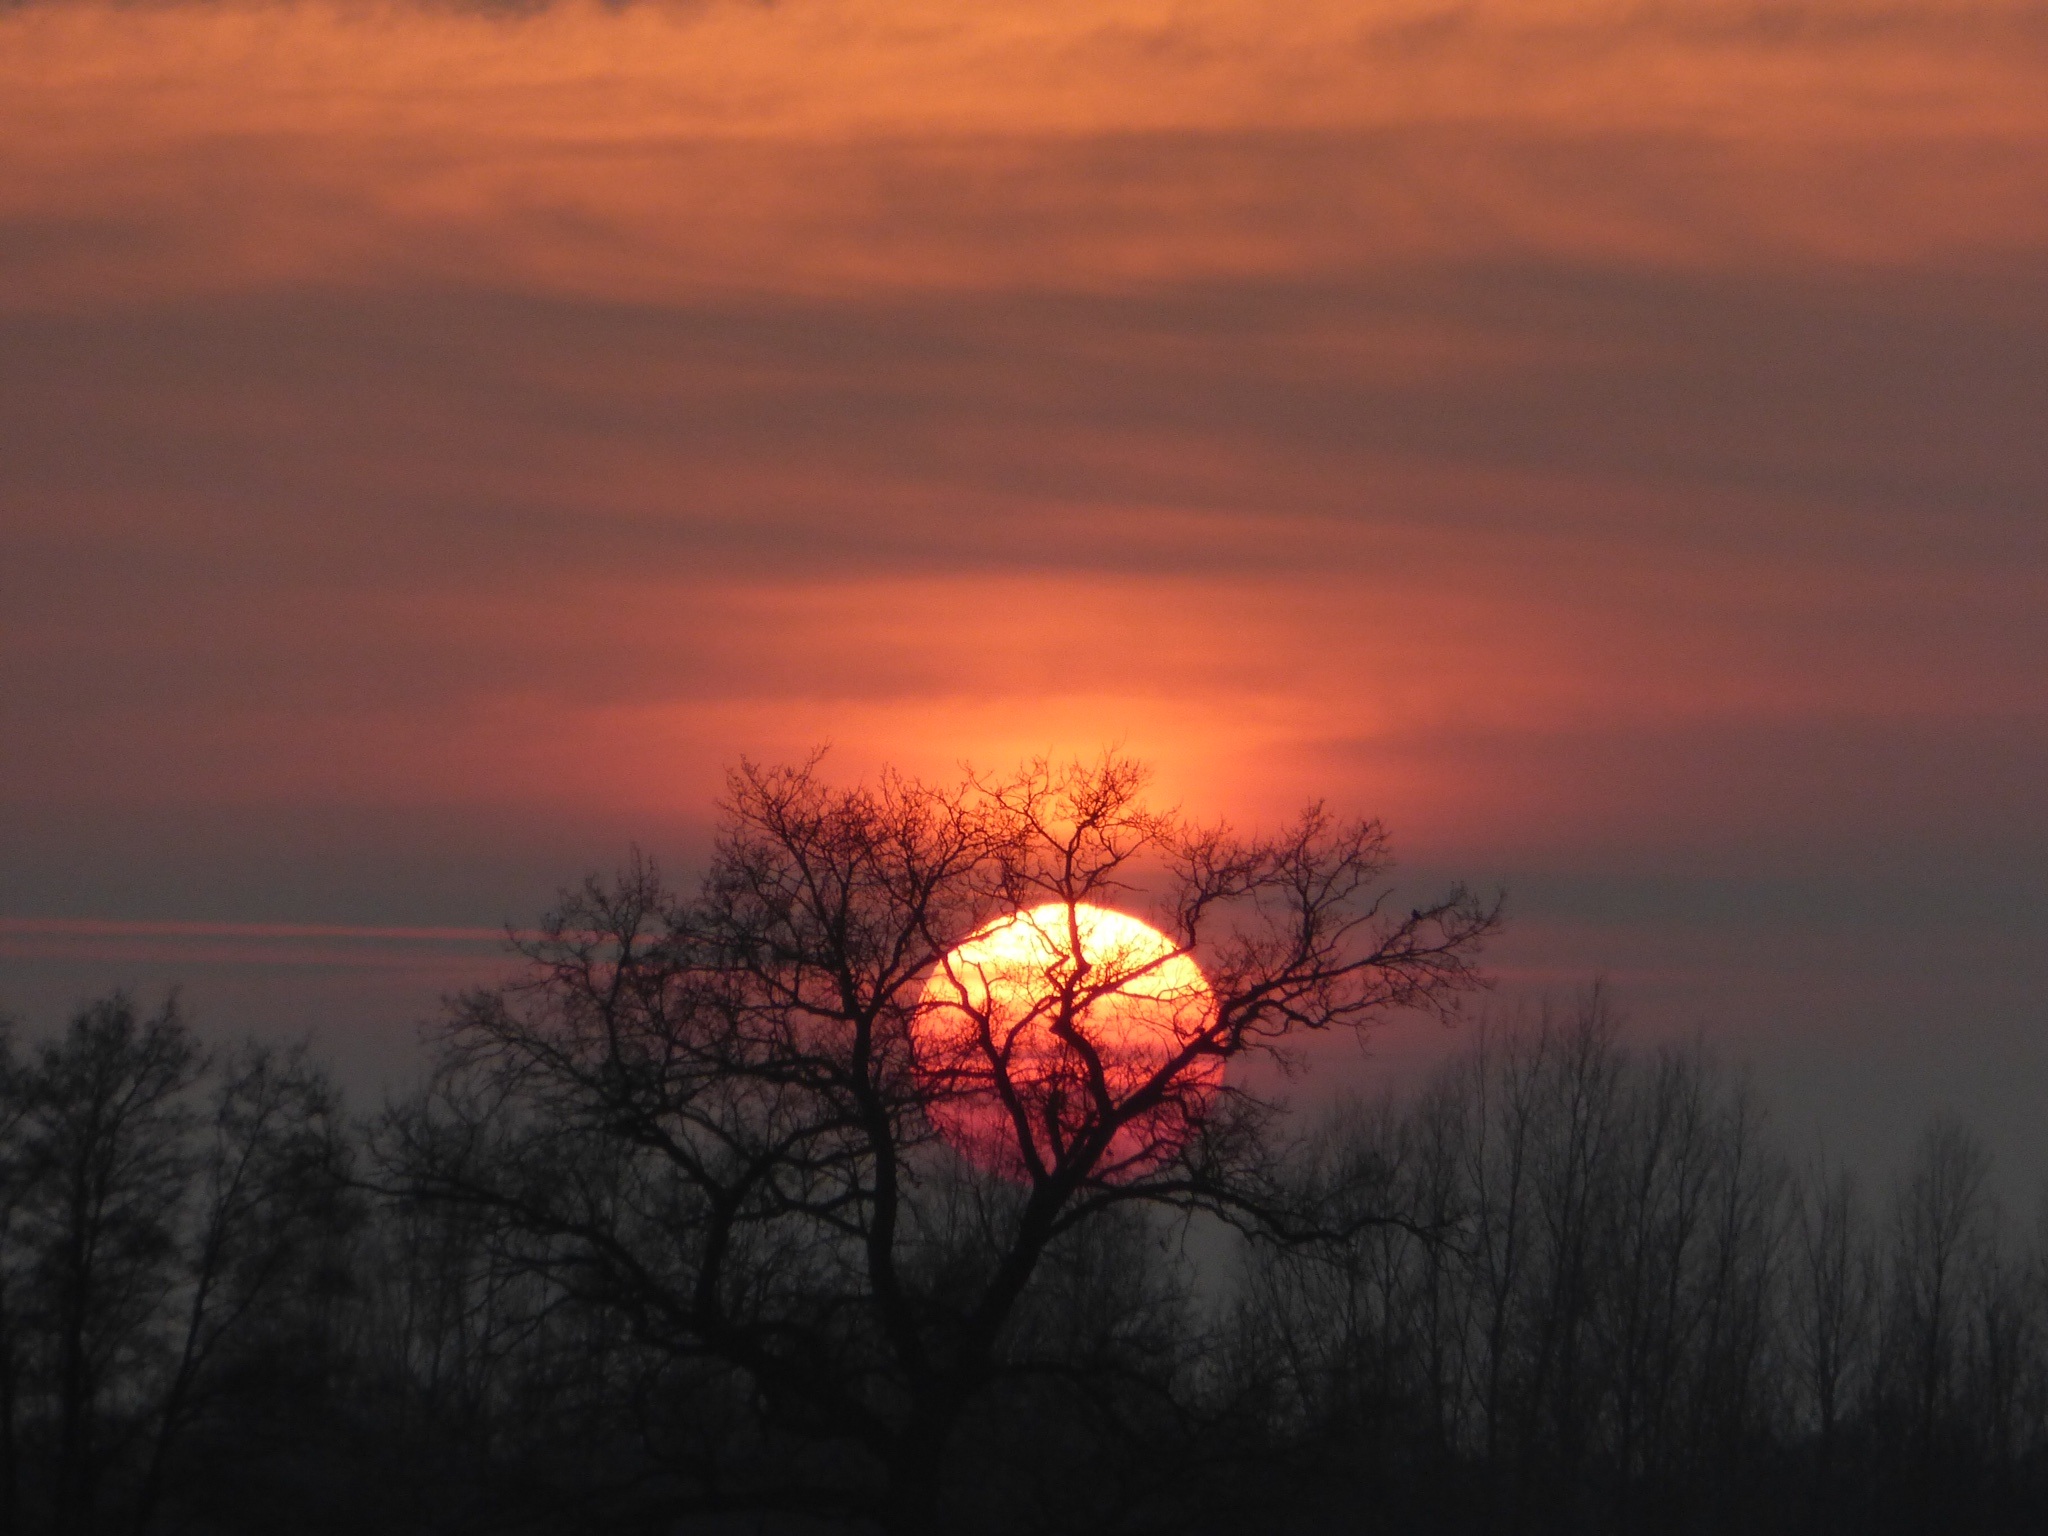
landscape, nature, horizon, cloud, sky, sun, sunrise, sunset, sunlight, morning, dawn, atmosphere, dusk, evening, outer, afterglow, atmospheric phenomenon, red sky at morning